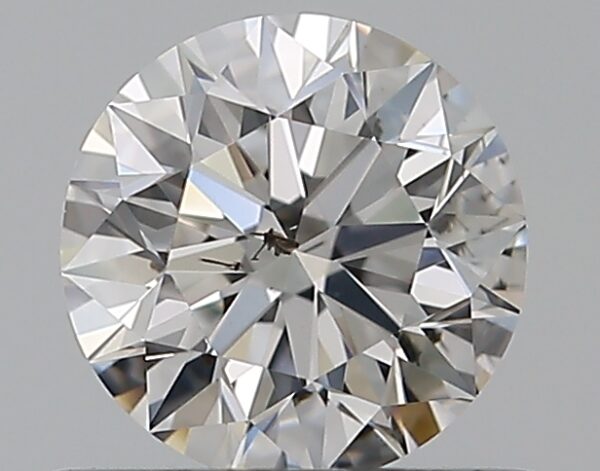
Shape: round
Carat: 0.5
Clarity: SI2
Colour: E
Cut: EX
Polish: EX
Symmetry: EX
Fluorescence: N
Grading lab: GIA
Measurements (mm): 5.05 x 5.09 x 3.17